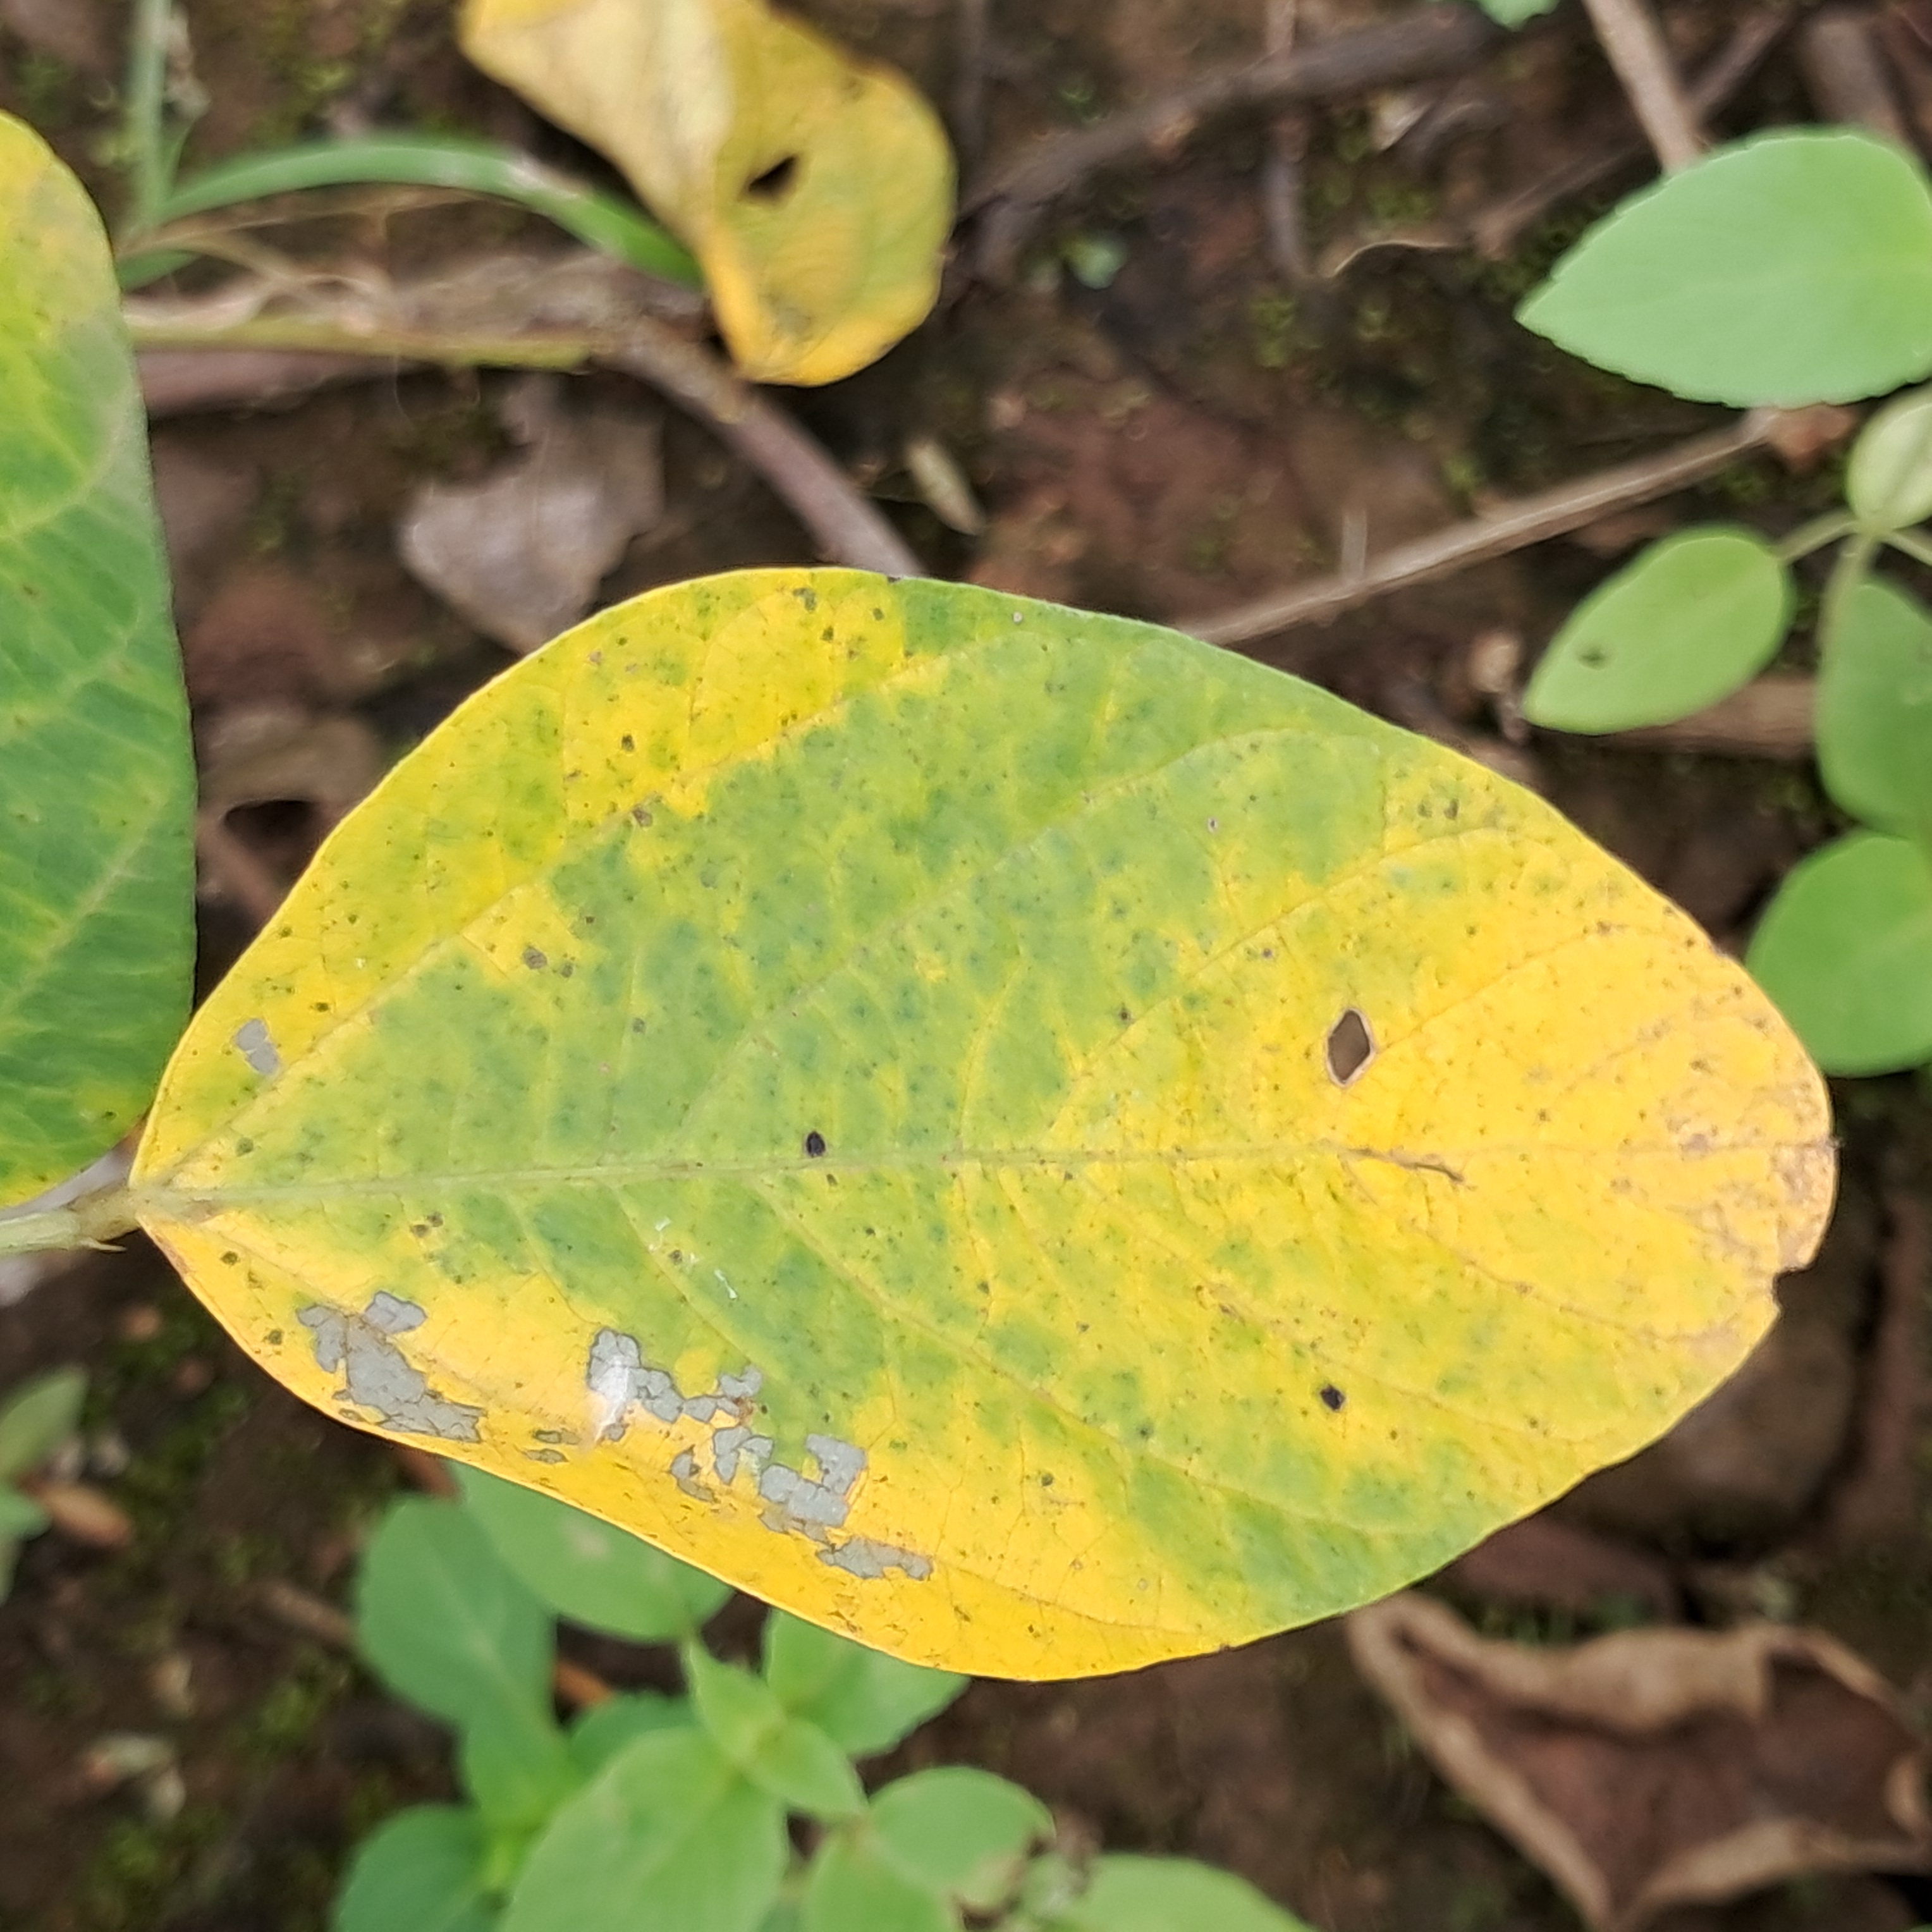
Label: Caterpillar_Semilooper_Pest